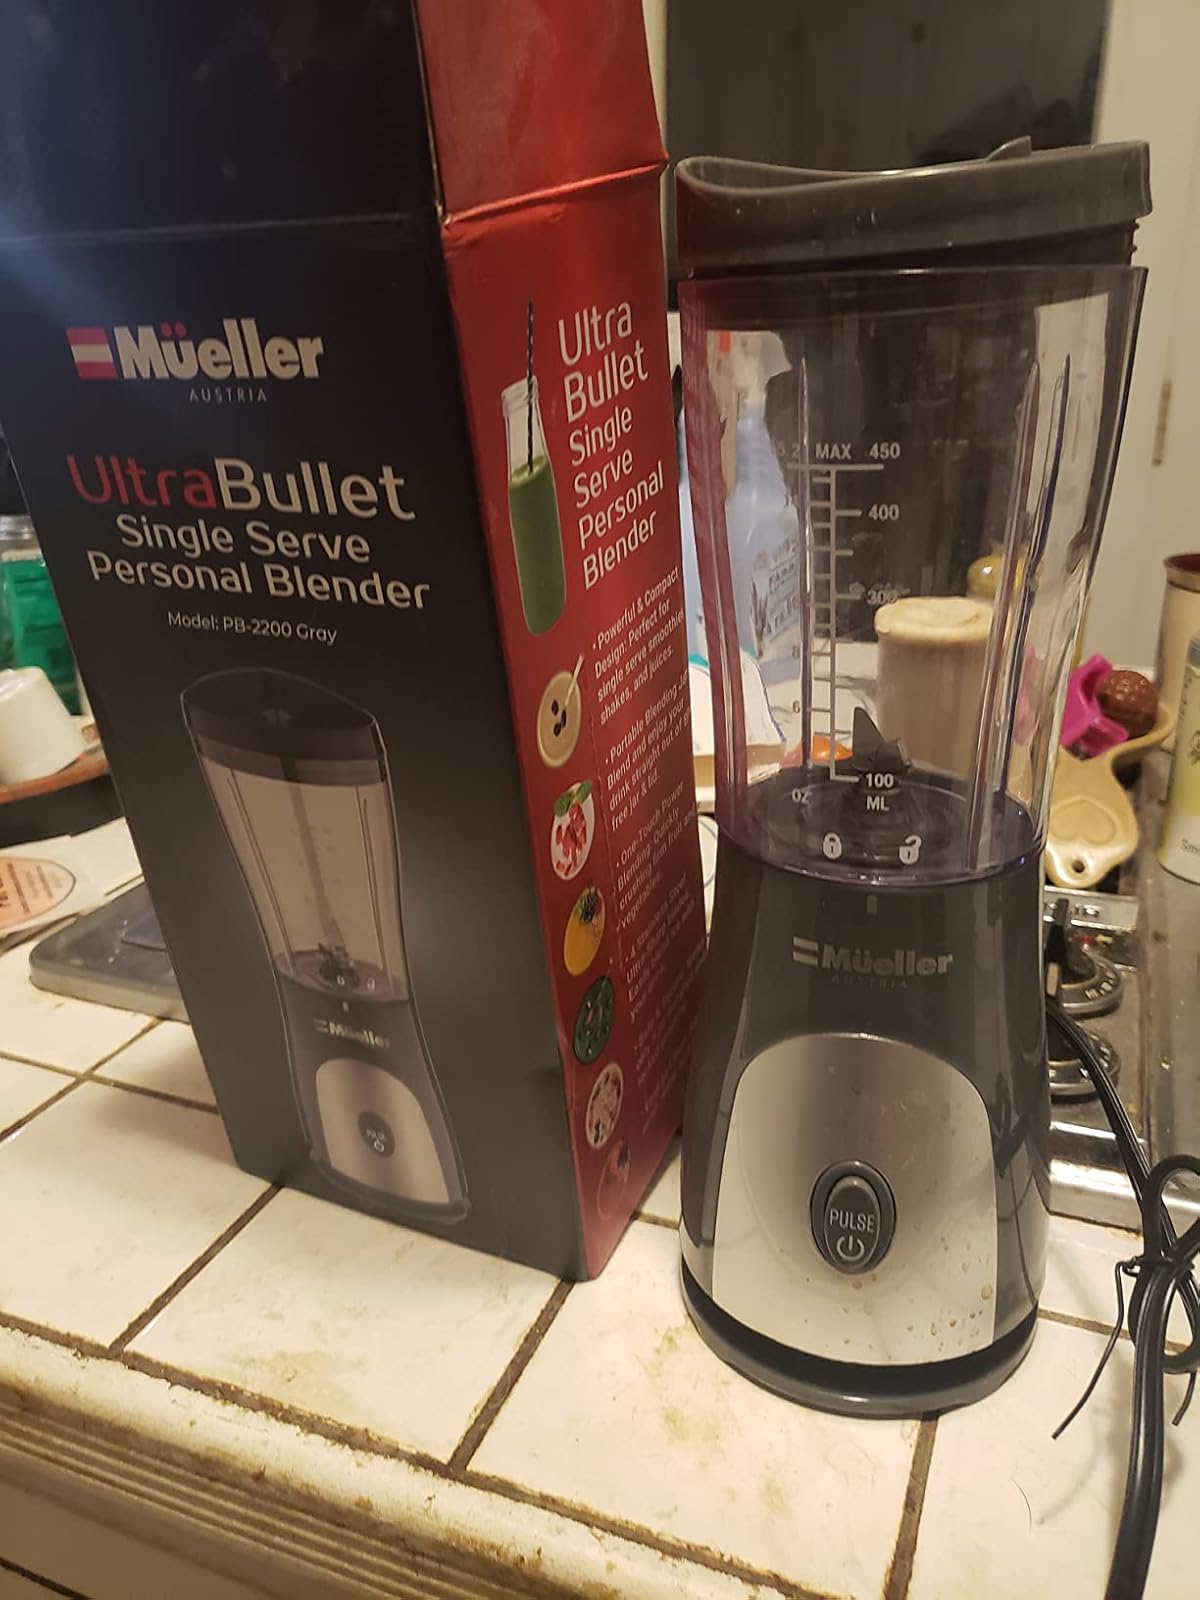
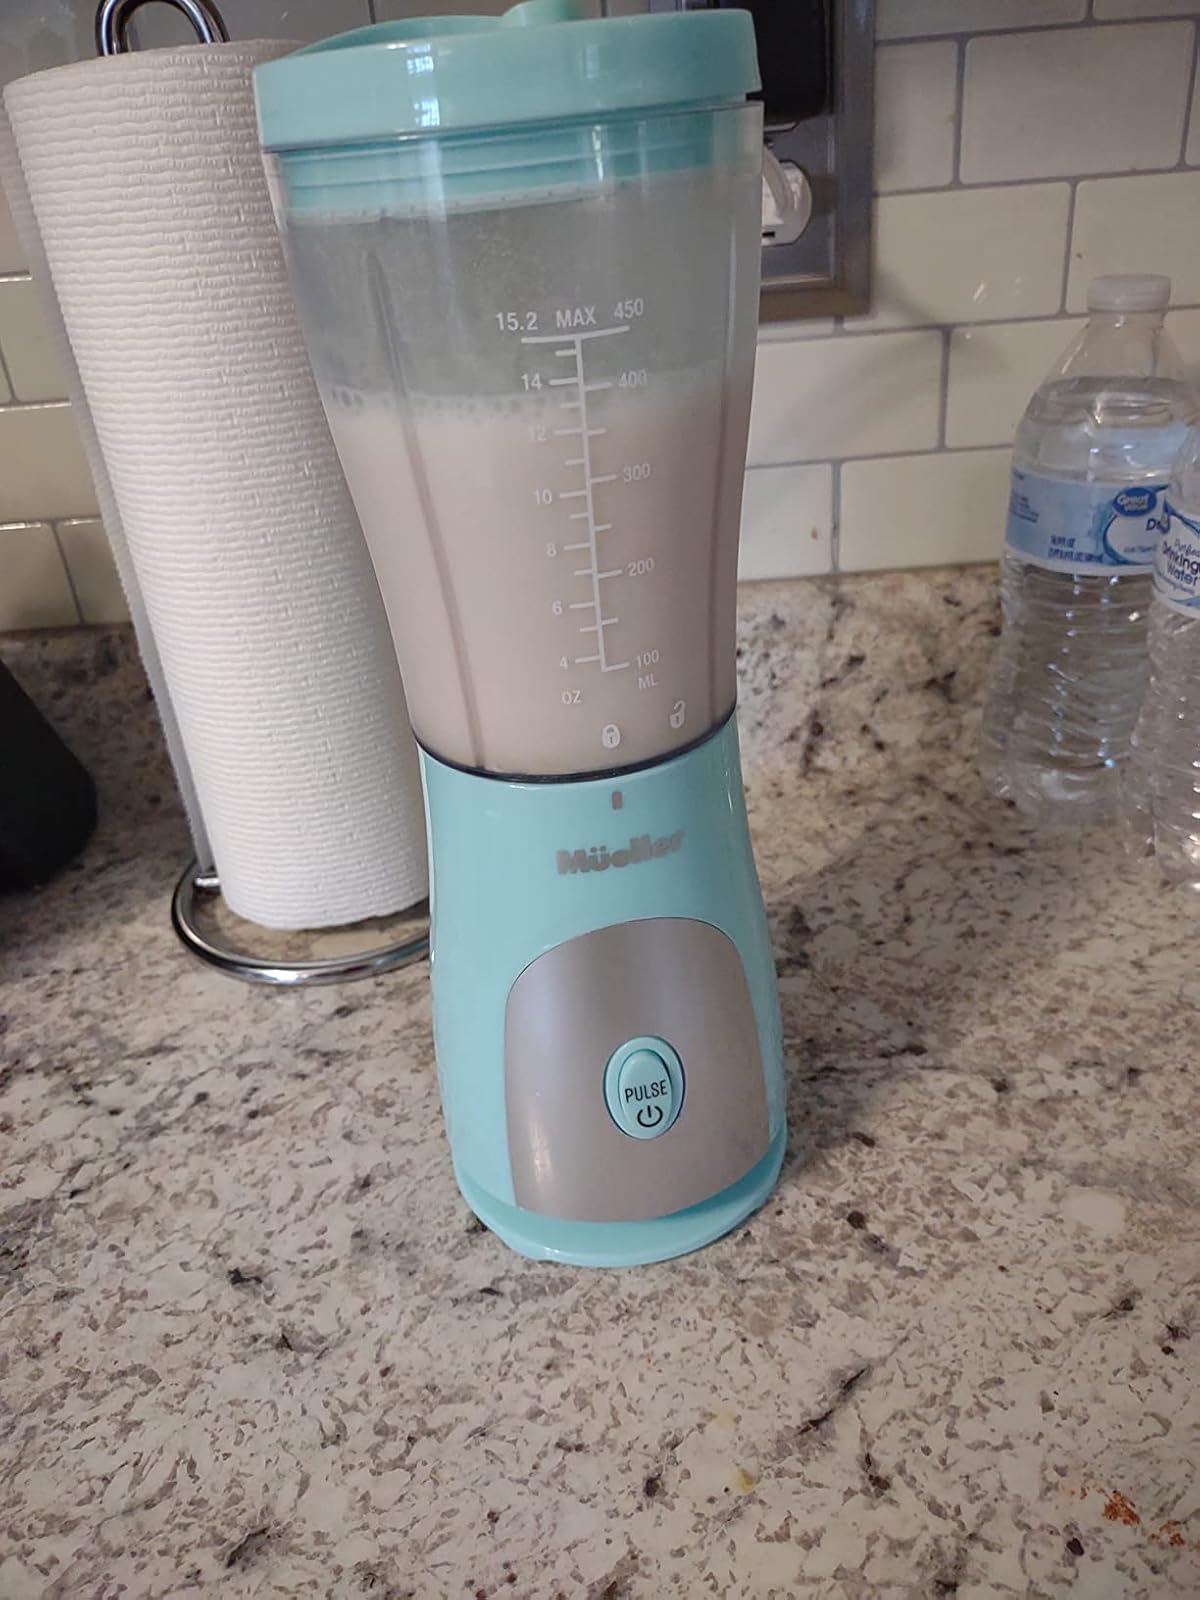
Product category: items_blender
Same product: no